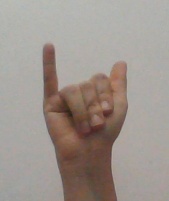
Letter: ya